United States Motor Company

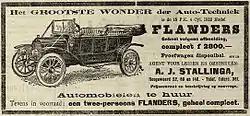
Advertisement from a 1912 newspaper in the Netherlands

This was an effort to try to save several independent automotive manufacturing companies who were having great difficulty in getting the necessary financial backing. Those companies included: Maxwell, Stoddard-Dayton, Grabowsky Motor Vehicle Company, Briscoe Manufacturing, Courier Car Co, Columbia Automobile Company, Brush Motor Car Company, Alden Sampson Trucks, Riker, Gray Marine, and Providence Engineering Works, with the Thomas and other lines coming aboard later.